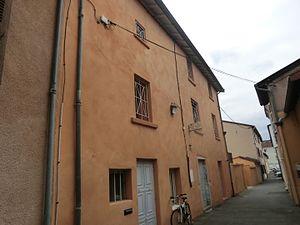
Mosquée de Belleville (Rhône).
La présente liste de mosquées de France n'est pas exhaustive.